Israel Defense Forces

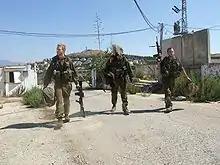
Israeli soldiers coming back from the Second Lebanon war, armed with the M4 Carbine and the IMI Negev light machinegun

Unlike most militaries, the IDF uses the same rank names in all corps, including the air force and navy.